Waste heat recovery unit

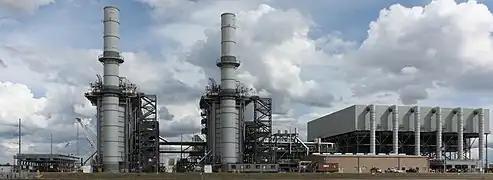
Gateway Generating Station, a combined-cycle gas-fired power station in California, is equipped with two heat recovery steam generators on its combustion turbines.

Waste heat found in the exhaust gas of various processes or even from the exhaust stream of a conditioning unit can be used to preheat the incoming gas. This is one of the basic methods for recovery of waste heat. Many steel making plants use this process as an economic method to increase the production of the plant with lower fuel demand. There are many different commercial recovery units for the transferring of energy from hot medium space to lower one: